Onyeka Akumah

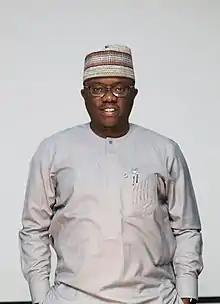

Onyeka Akumah (born 21 October 1984) is a Nigerian technology entrepreneur with a focus on transportation, agriculture, real estate, and media sectors. He is popularly known as the founder of Treepz Inc. Prior to founding his company in 2019, Onyeka Akumah was the CEO of Farmcrowdy. He is credited with having been involved in the success of various tech and e-commerce companies in Africa where he held positions and contributed to their growth.